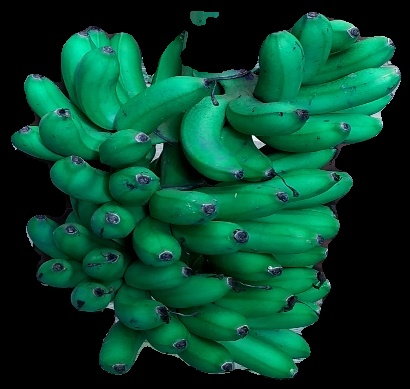
Variety: rasbale
Grade: grade1